William Marston House

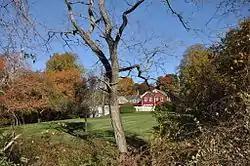

The William Marston House is a historic house located in the Marstons Mills area of Barnstable, Massachusetts.